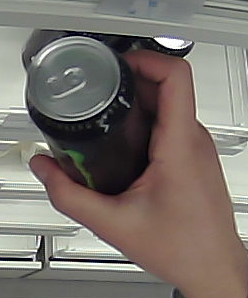
Product: monster_energydrink